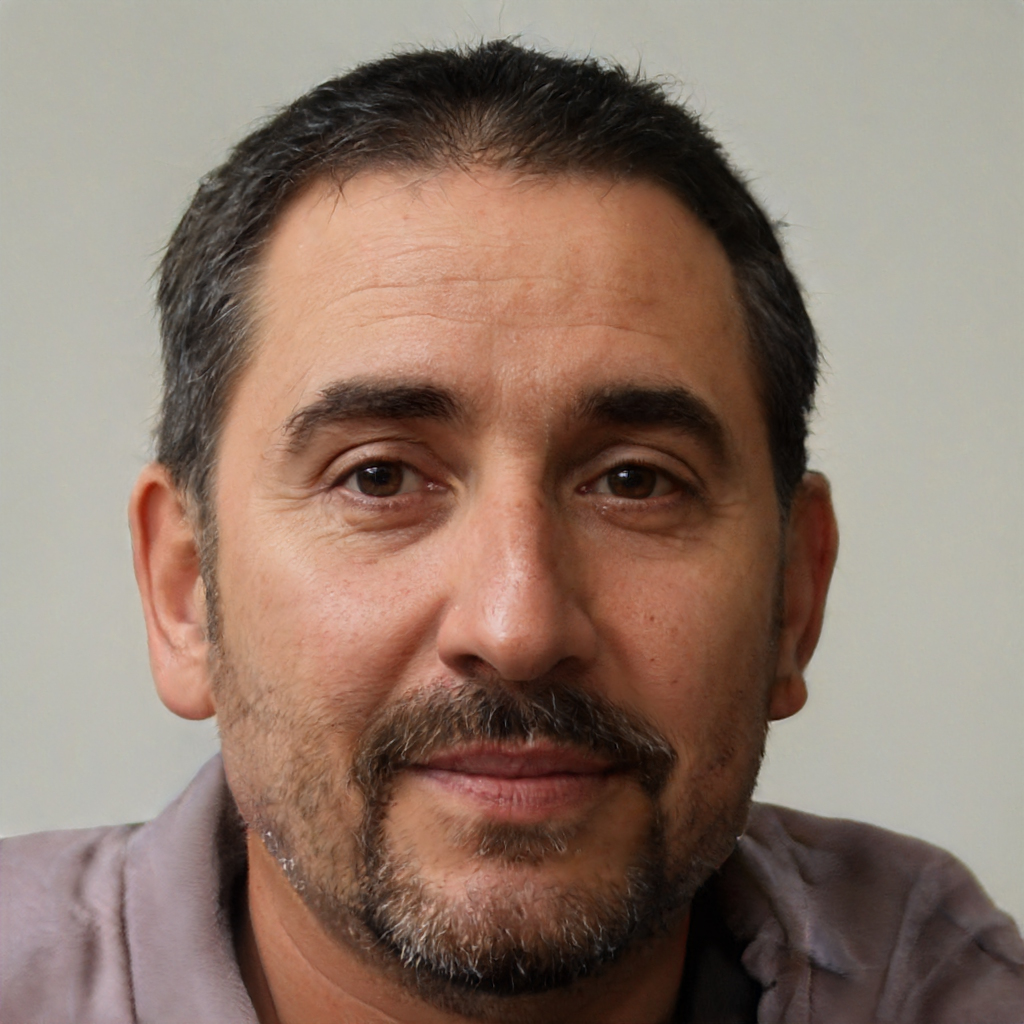
Label: Colored